Sarah Elizabeth Ray

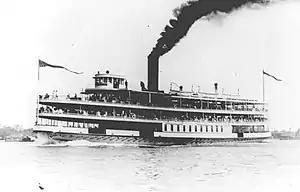
SS "Columbia" in 1905

In June 1945 after her graduation from secretarial school, Ray along with her peers planned a trip to Bois Blanc Island using ferries employed by the Bob-Lo Excursion Company. Ray had purchased tickets prior to the trip, but after boarding the ferry, she was denied admittance due to her race. The company had an explicit policy of not allowing "colored-people" to board their ferries. Initially, Ray refused to deboard the SS "Columbia" but when faced with the option of being forcibly removed from the ferry, she decided to leave by her own free will. Although she was offered a refund of the value of her ticket, she decided to seek legal counsel from the NAACP instead.